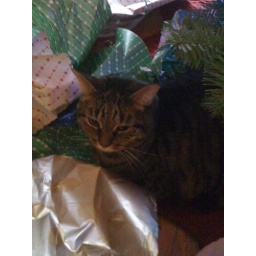
I wondered why the wrapping paper under the tree kept moving...